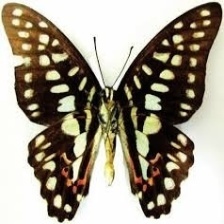
Species: GREAT JAY